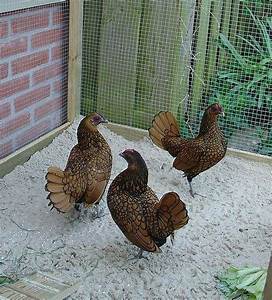
Label: gallina